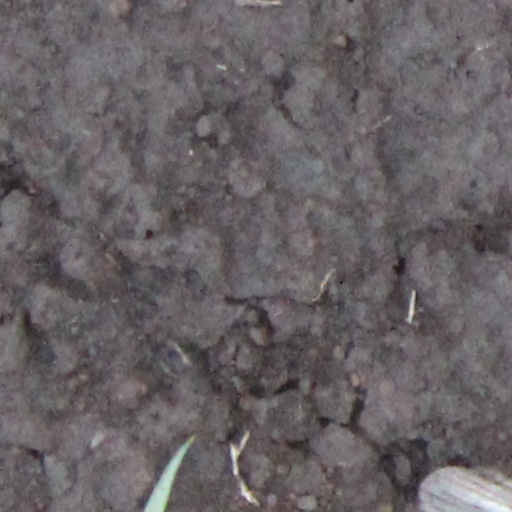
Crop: wheat